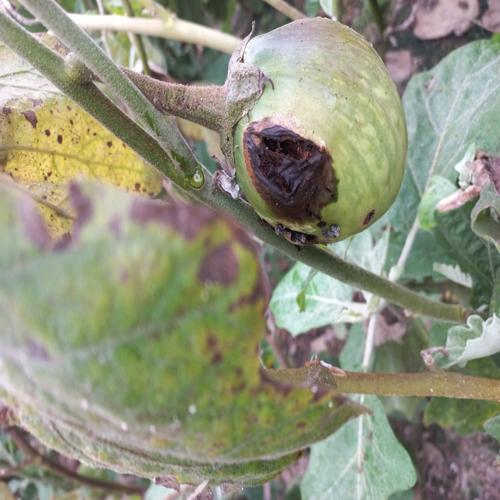
Label: Phomopsis Bright